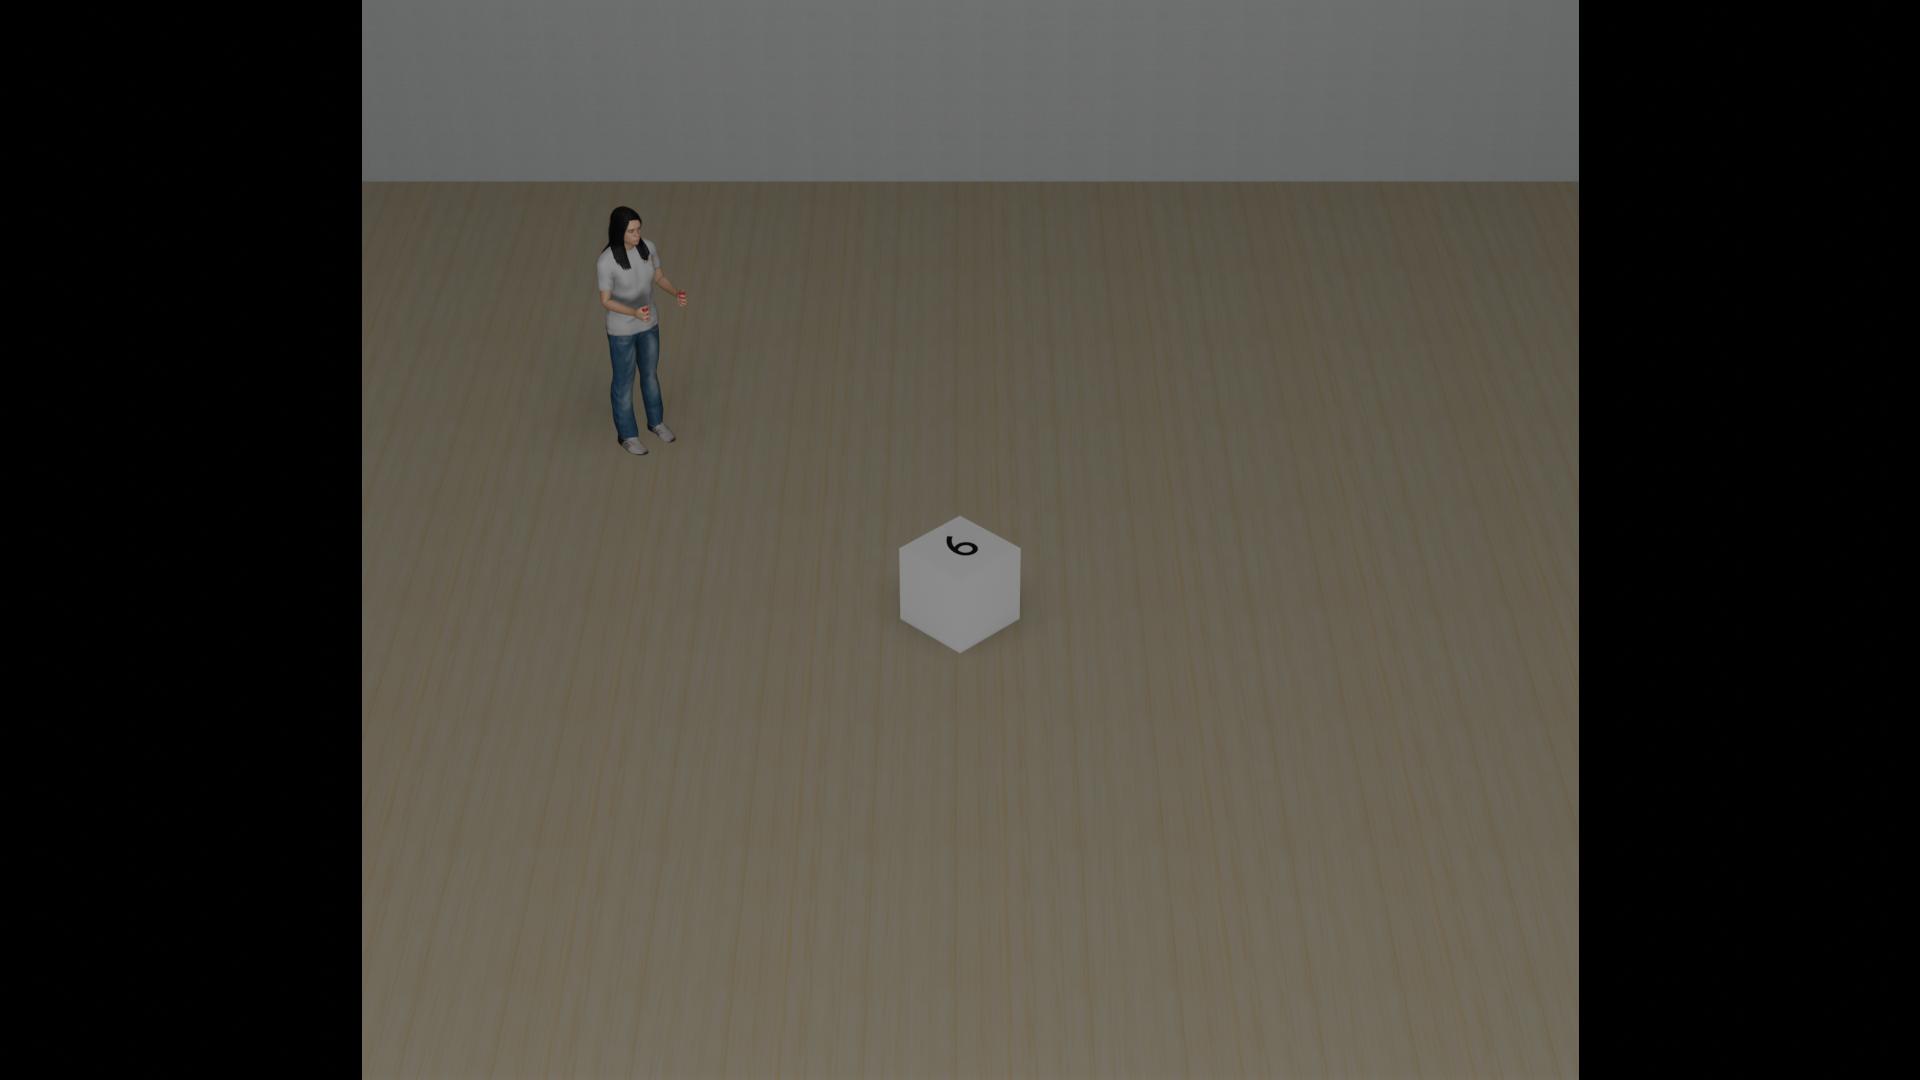
Task: level2_visual_number
Answer: '9'